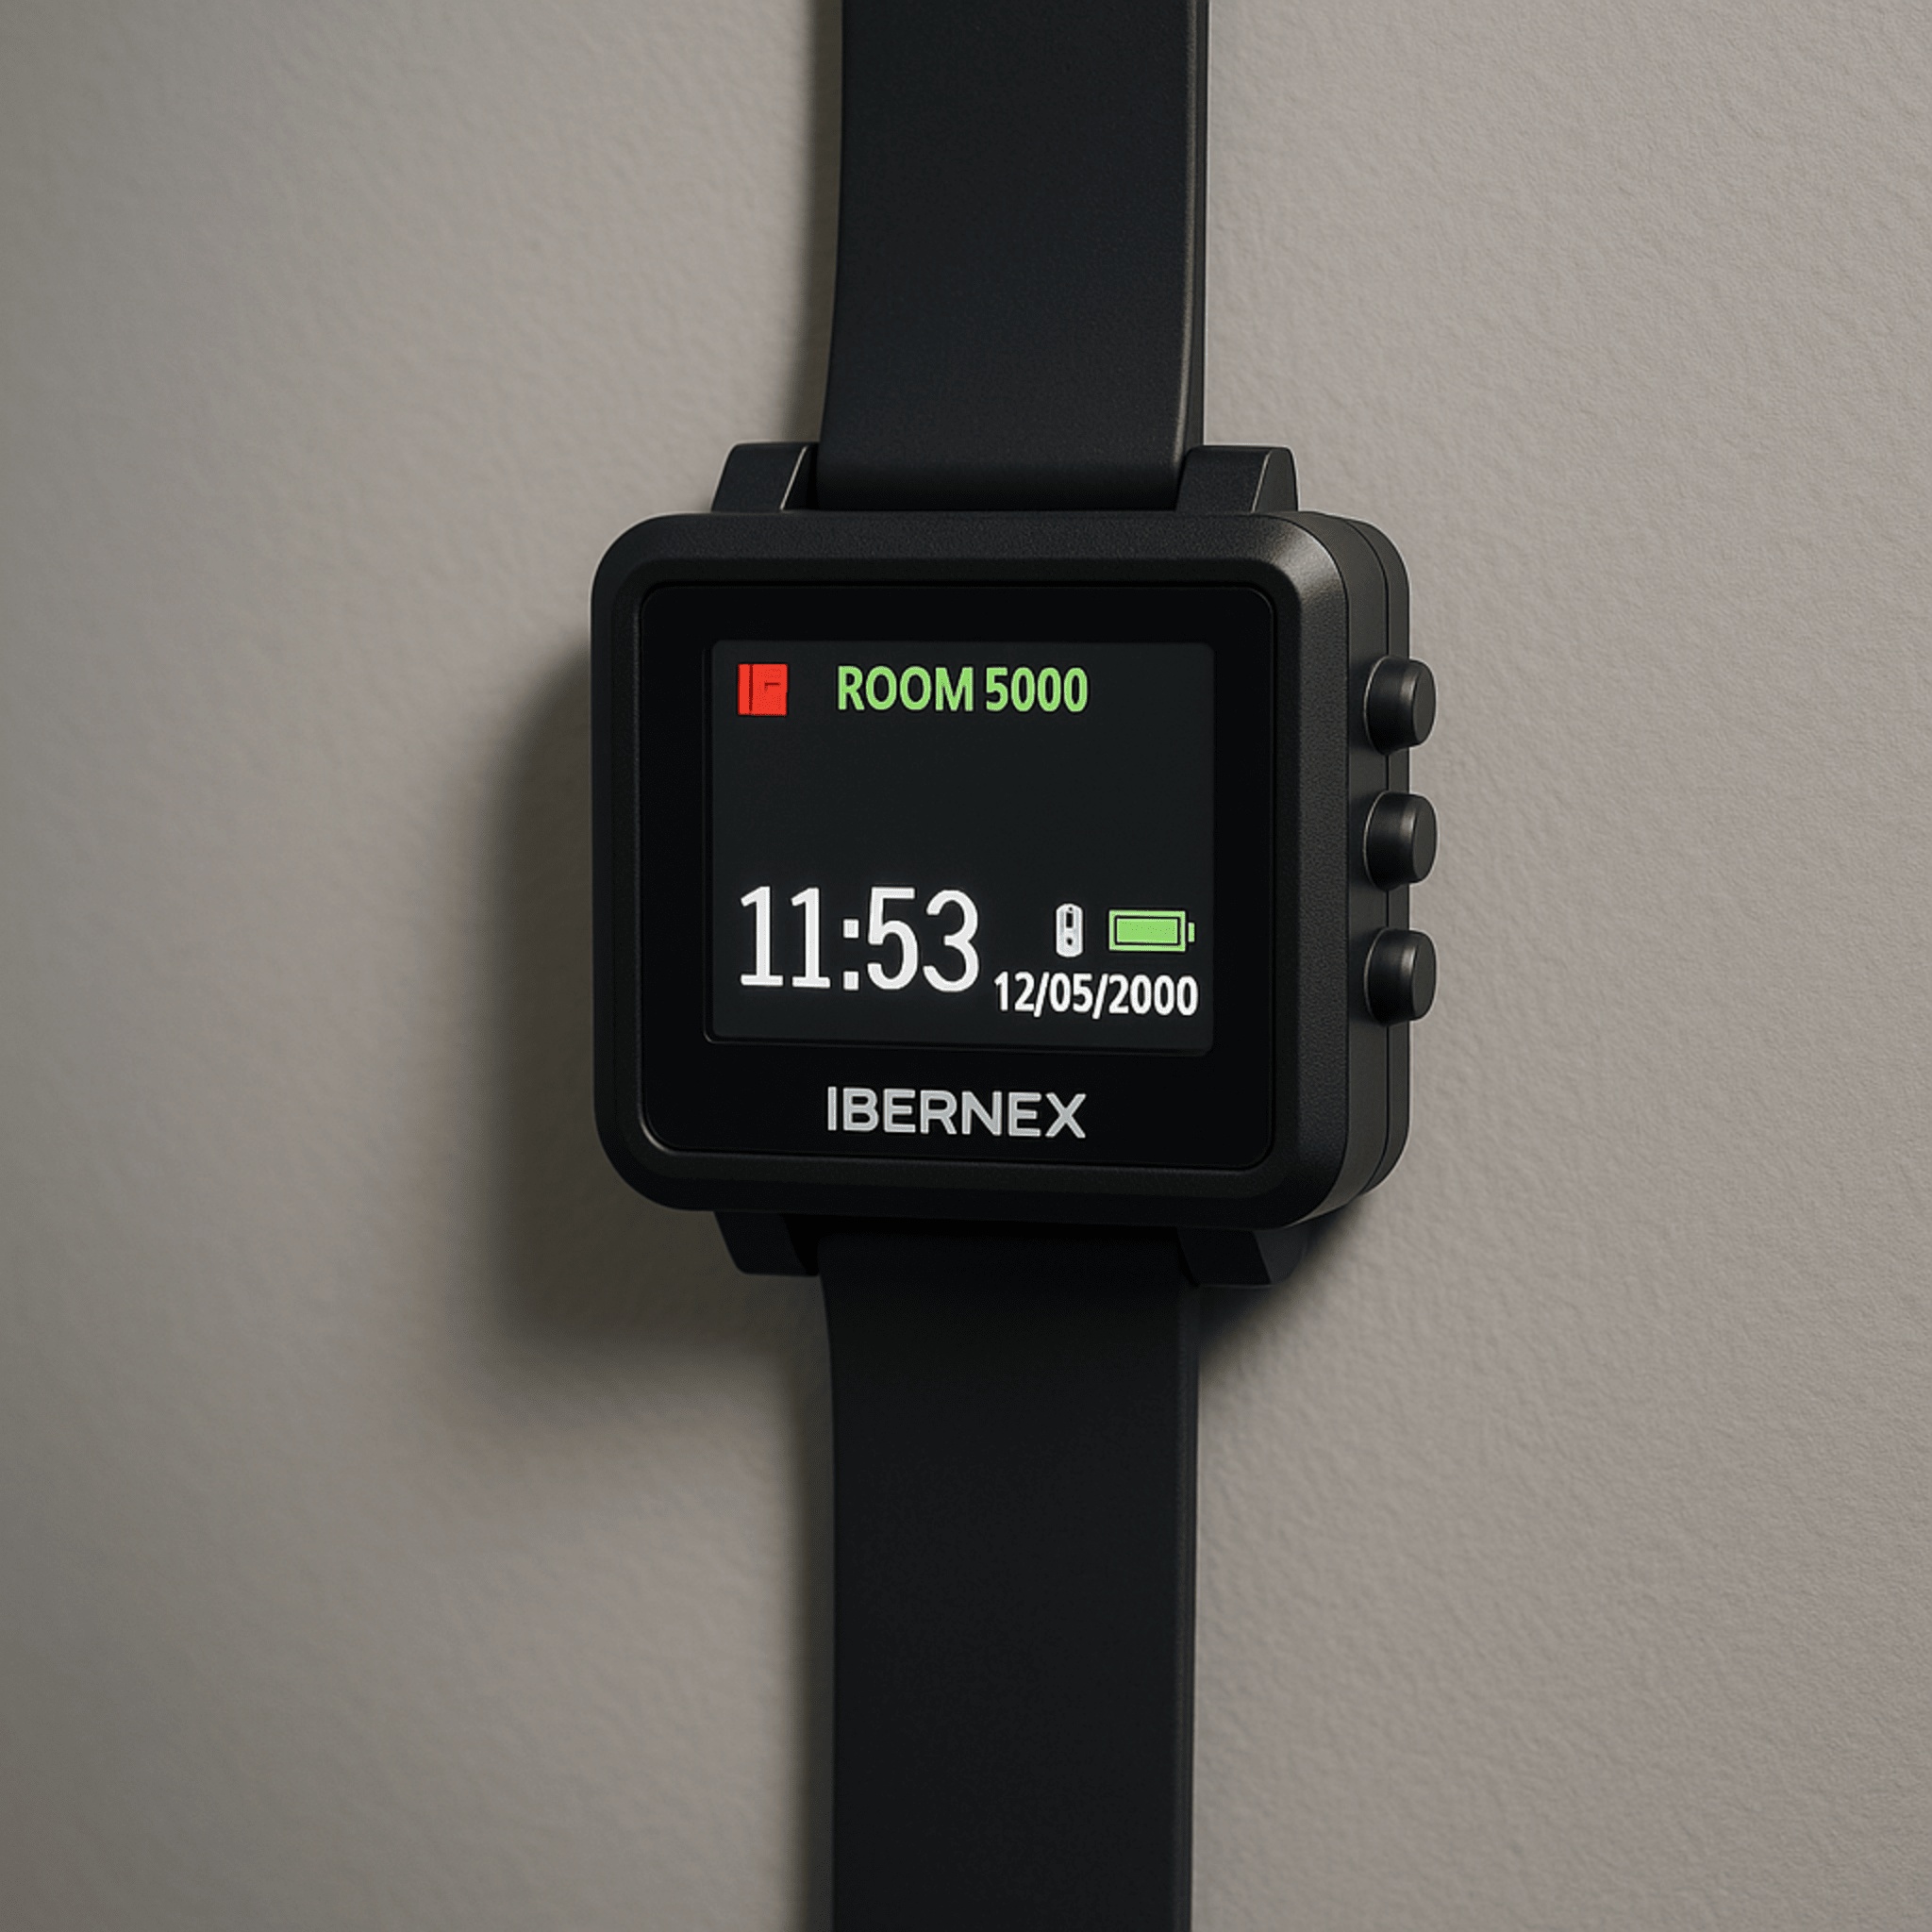
Reloj Receptor Inalámbrico de Muñeca / Display LCD a Color / Batería Recargable / Indicación Visual y Acústica de Alarmas / Almacena hasta 3000 Caracteres / Conexión Inalámbrica por Radiofrecuencia
El Reloj Receptor Inalámbrico NX8832 es un dispositivo avanzado diseñado en formato reloj de pulsera&comma; que ofrece una lectura clara y funciones de comunicación inalámbrica. Equipado con un amplia display LCD a color&comma; este reloj almacena hasta 3000 caracteres y ofrece indicaciones visuales y acústicas para diversas alertas. Características Principales Conector magnético para carga cómoda. Indicación acústica y visual para alarmas y mensajes. Funcionalidad de transmisión y recepción por radiofrecuencia. Reloj de 285mm de longitud total con correa. Detalles Técnicos Especificaciones Dimensiones: 55x42x12 mm (sin correa). Display: LCD a color. Almacenamiento: Hasta 3000 caracteres. Interfaces y Conectividad Conexión inalámbrica por radiofrecuencia. Aplicaciones y Casos de Uso Ideal para entornos donde la comunicación rápida y visual de mensajes y alarmas es crucial&comma; como seguridad y salud.
Brand: IBERNEX
Category: Electronics > Communications > Pagers